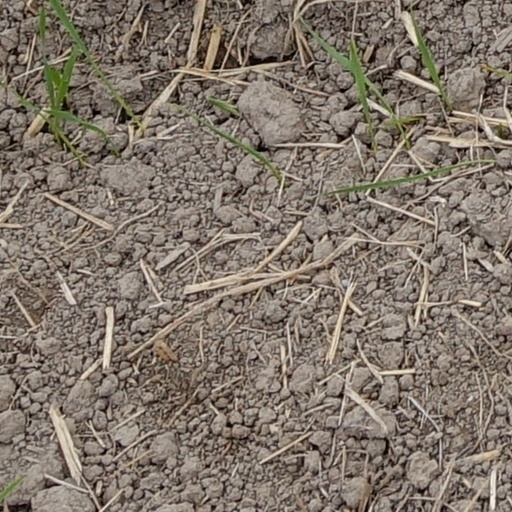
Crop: wheat